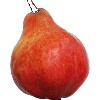
Label: red_pear